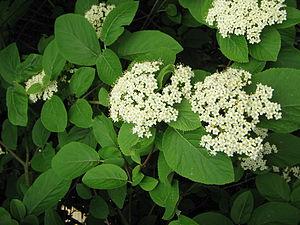
Viorne mancienne en fleur